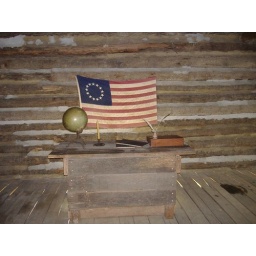
A display of the fort headquarters, which was on the second floor of the largest corner building of the fort (and above the dining room).